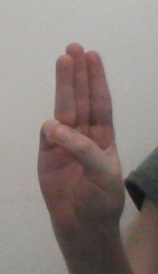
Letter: thaa